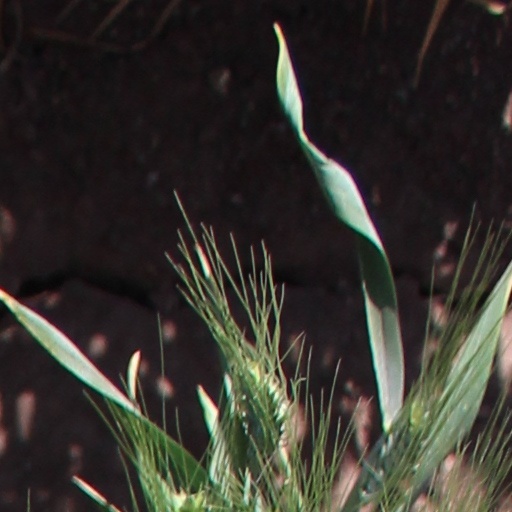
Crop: wheat